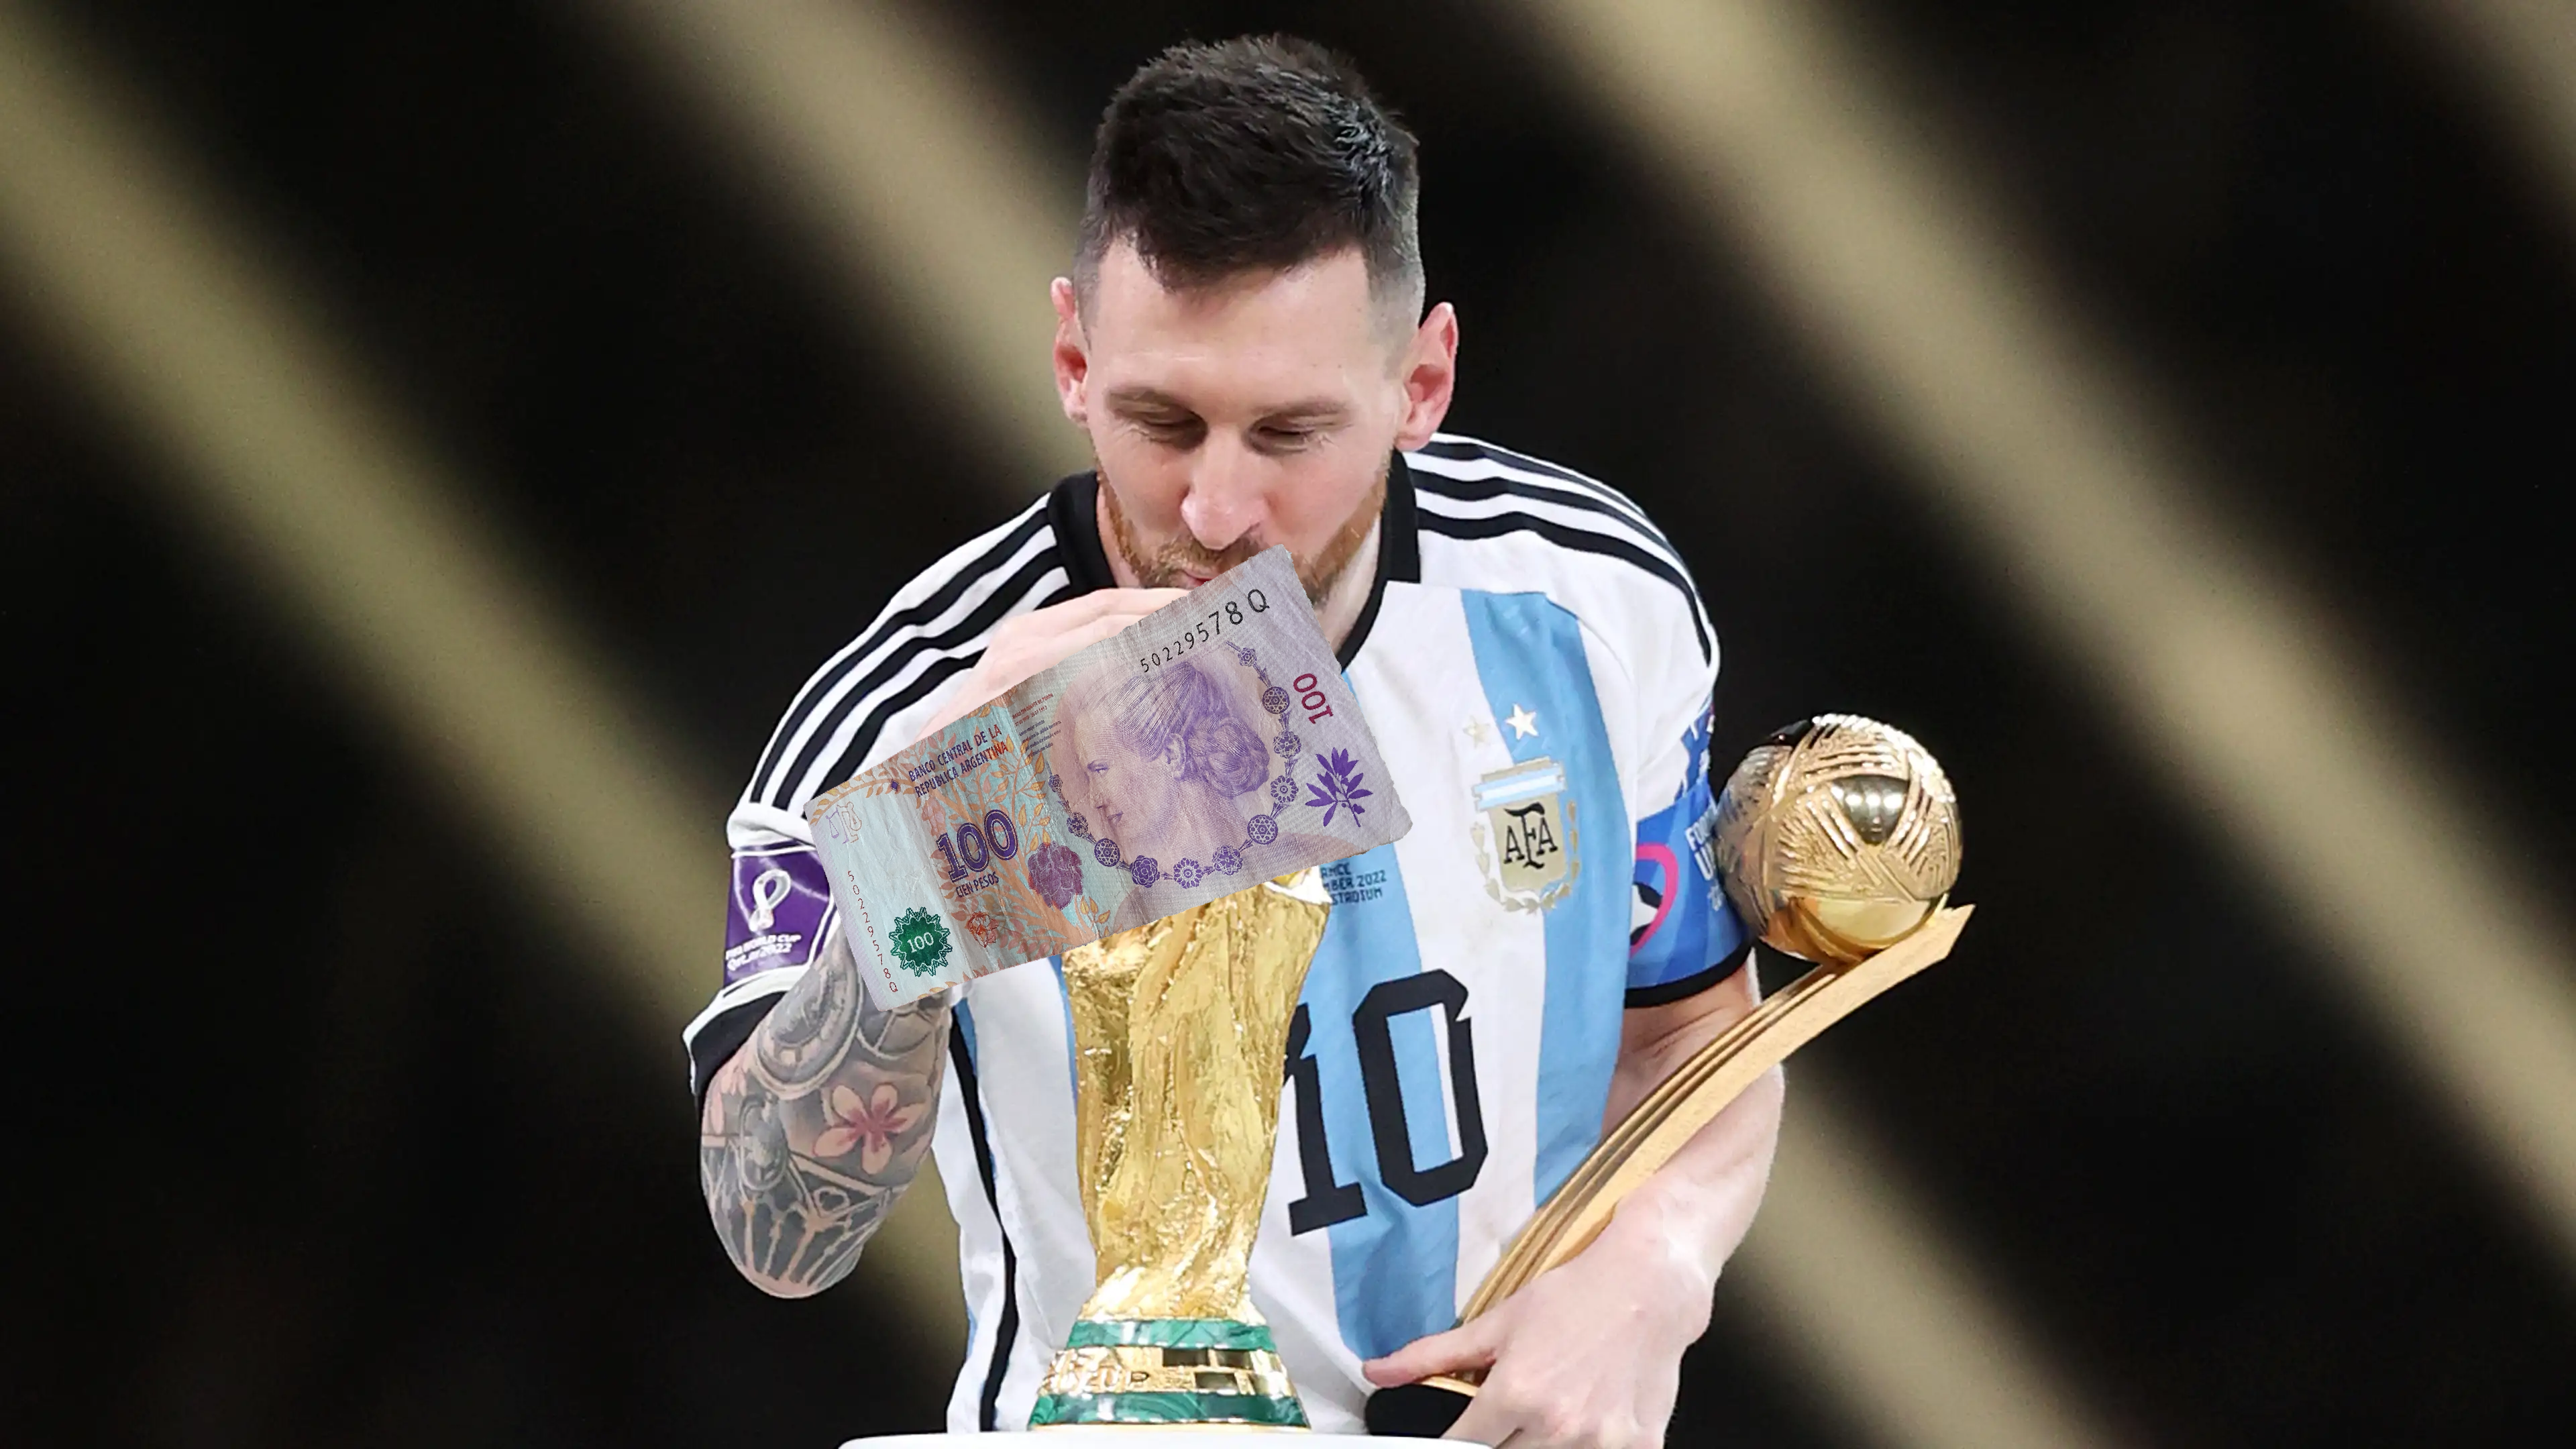
Denominación: 100